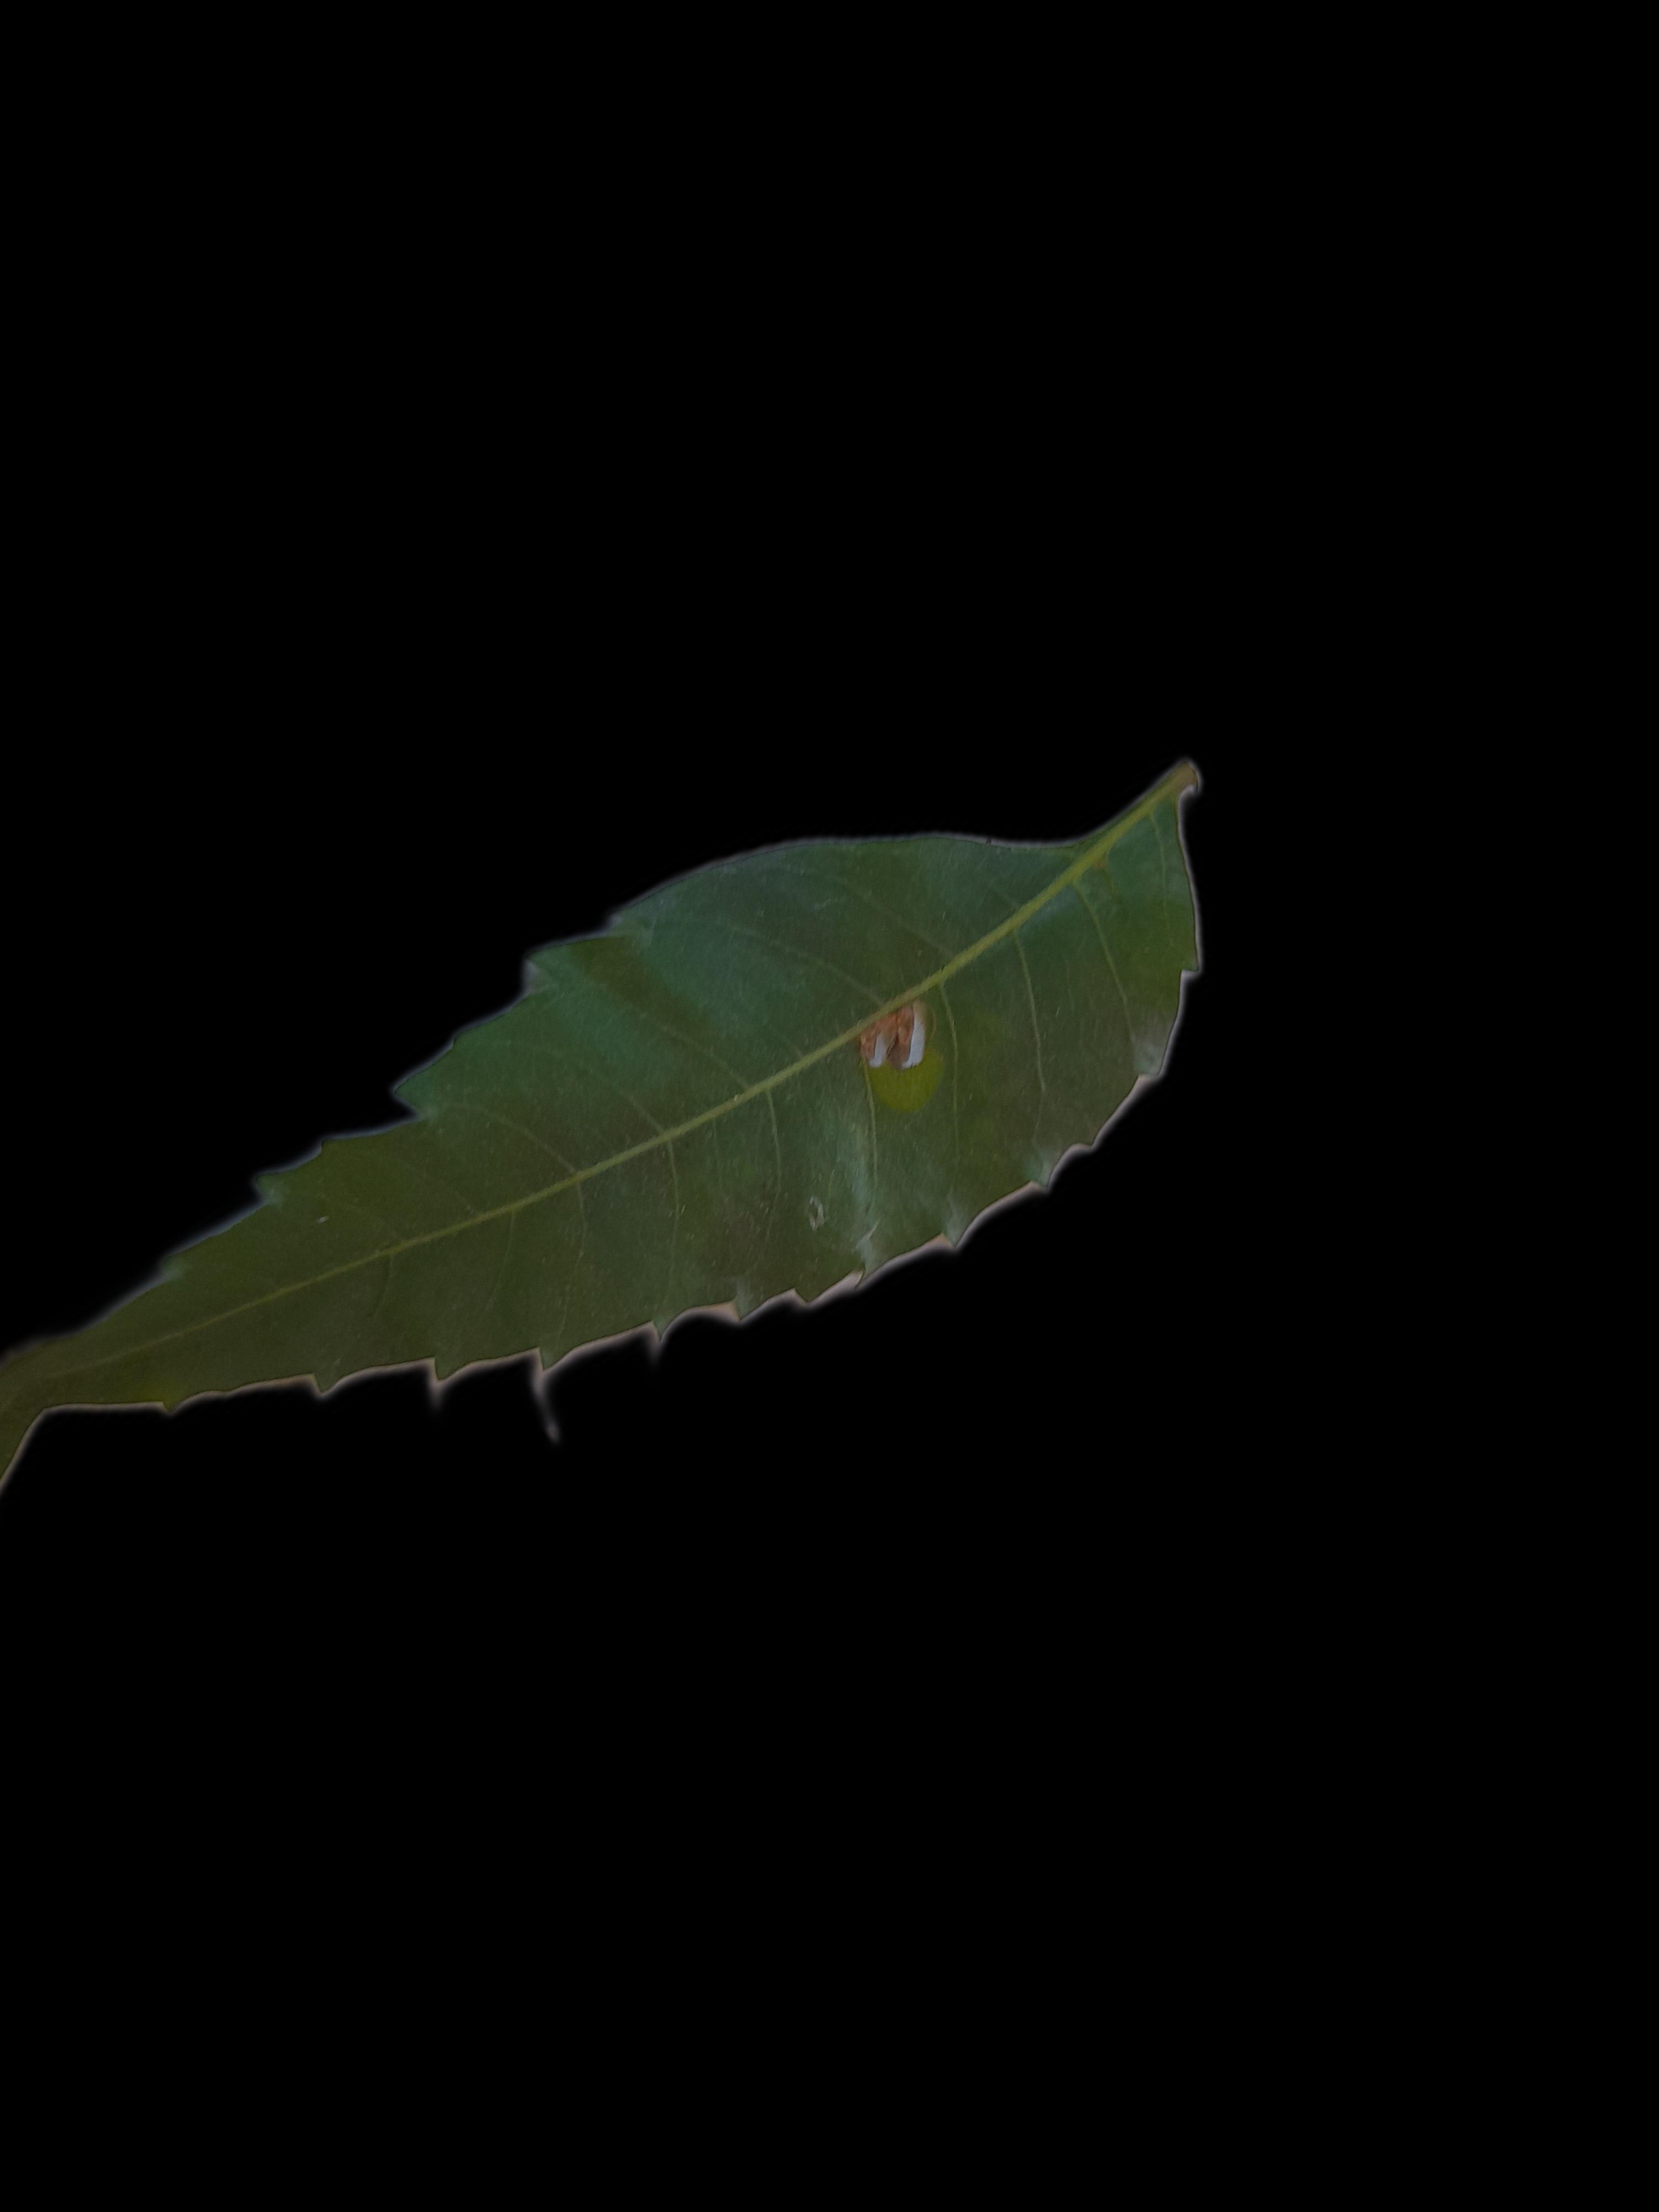
Plant: Neem